Camp Crane

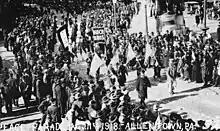
Impromptu Armistice Day Peace Parade passing through Center Square in Allentown, Pennsylvania, November 11, 1918

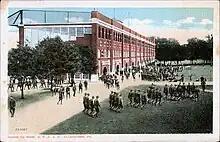
Hand colored postcard of Camp Crane, 1918

With the Armistice with Germany announced on November 11, 1918, a massive parade was held, and several hundred of the recruits being trained at Camp Crane marched through the city. Afterward, training ended and the recruits began to leave for home. During the winter of 1918-1919 Army activities at Camp Crane began to wind down, and preparations began to close the camp and return it to the LCAS. Flags at Camp Crane were taken down for the last time in a ceremony held at noon on 10 April 1919 and the fairgrounds was turned back over to the Agricultural society. The men of the USAAC that had gone to France and Italy had hoped to be able to be demobilized in Allentown, but by the time of their return it was closed.